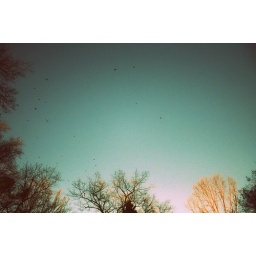
birds flying in the wide open sky